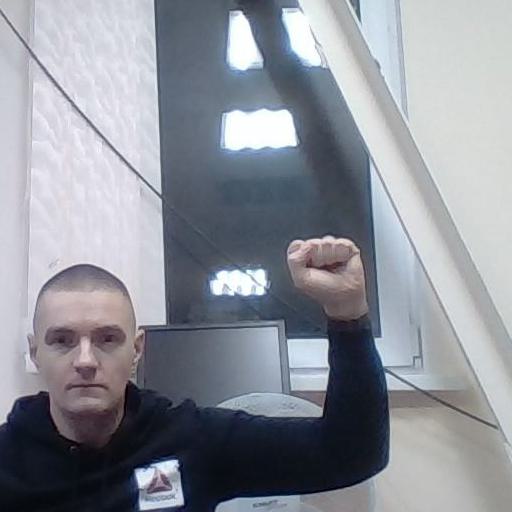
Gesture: fist